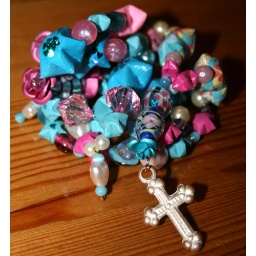
Rosary in pink and blue